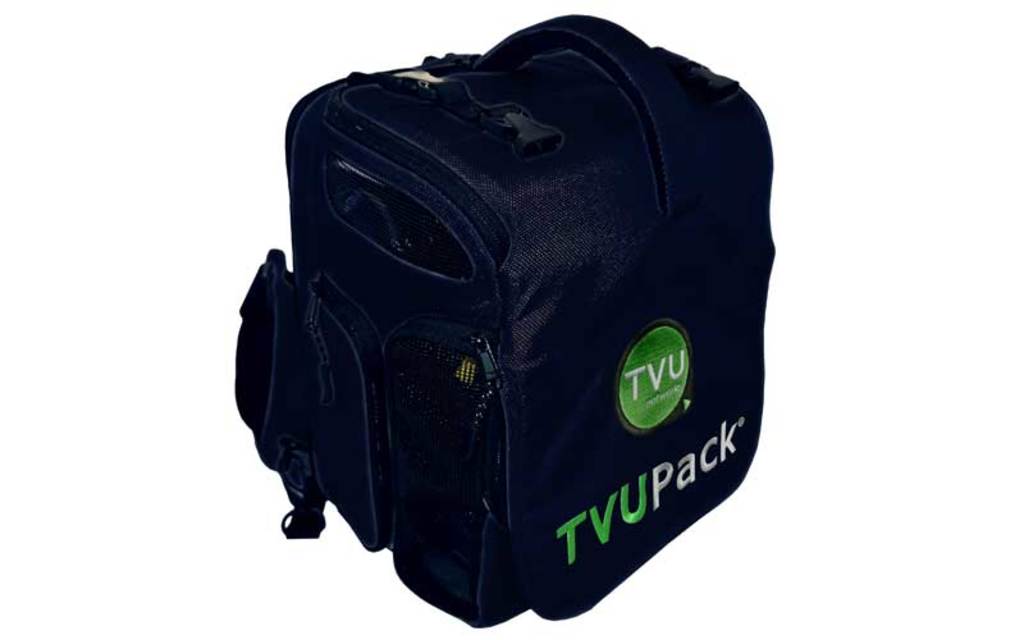
Label: others